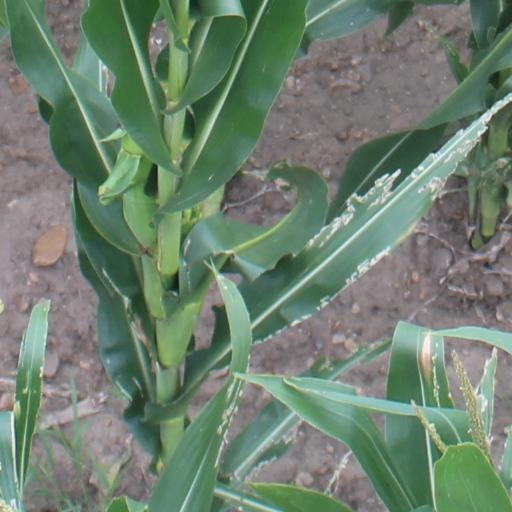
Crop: maize; corn